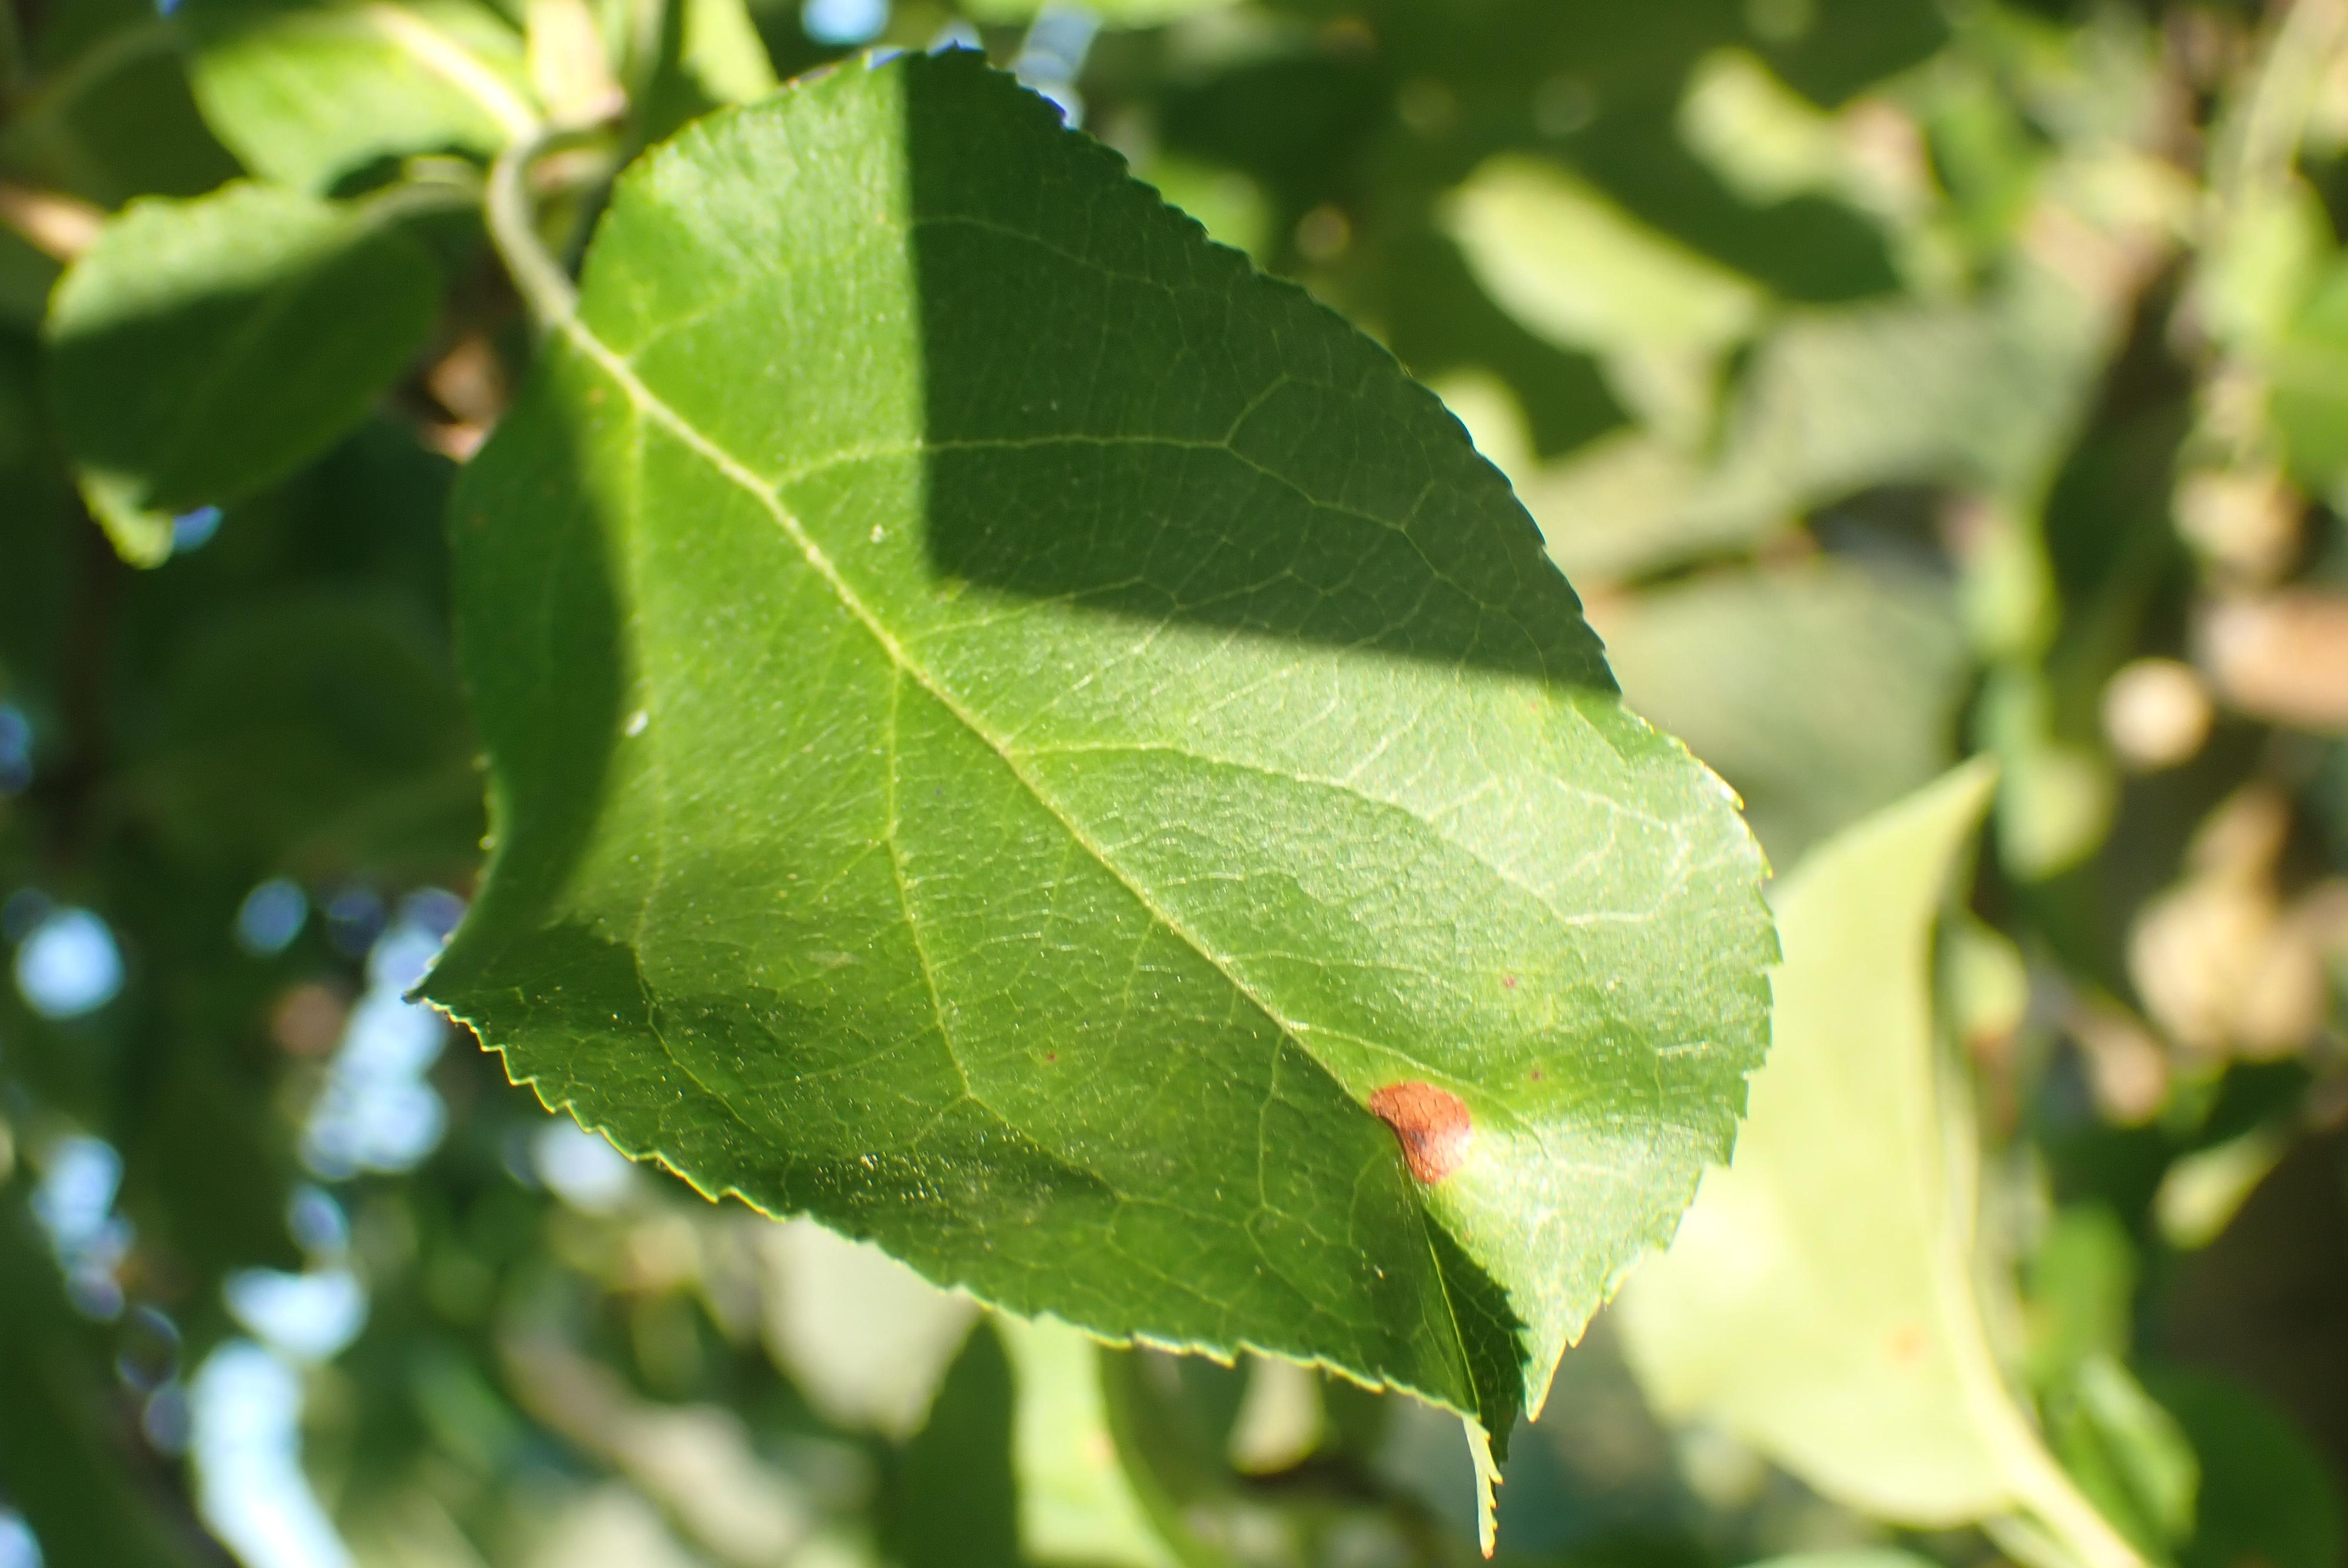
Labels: frog_eye_leaf_spot